List of presidents of the University of Maryland, College Park

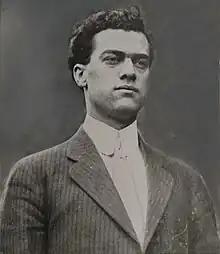
H.C. "Curley" Byrd spent five decades at the university as an engineering student and multi-sport athlete, football and baseball coach, athletic director, and administrator.

Following the departure of Wilson Homer Elkins, the Chancellor assumed the responsibilities of the President.